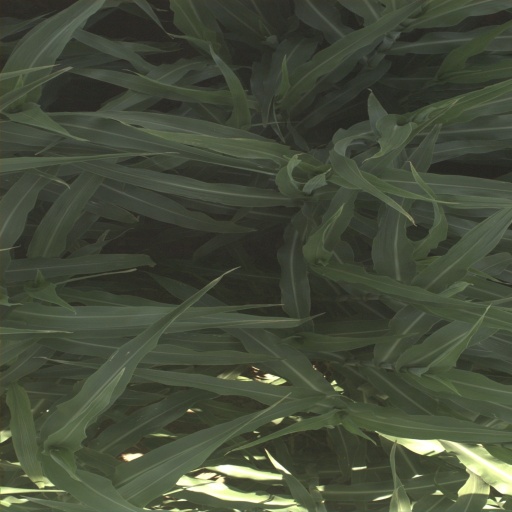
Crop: sorghum